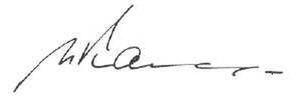
Islom Abdug‘aniyevich Karimov, souvent transcrit en Islam Karimov, né le 30 janvier 1938 à Samarcande et mort officiellement le 2 septembre 2016, est un homme d'État ouzbek, président de l'Ouzbékistan soviétique du 24 mars 1990 au 1ᵉʳ septembre 1991 et de la République d'Ouzbékistan du 1ᵉʳ septembre 1991 à sa mort.